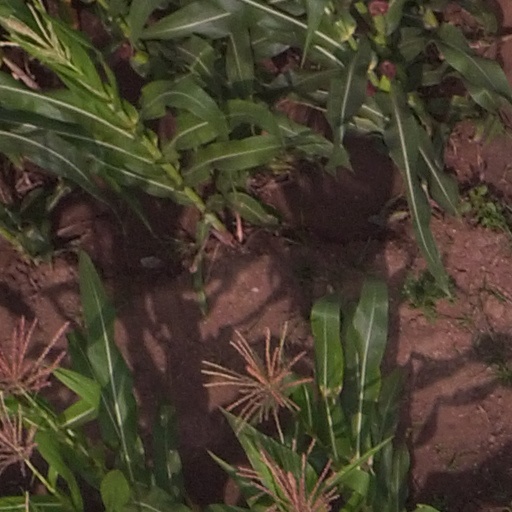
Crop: maize; corn